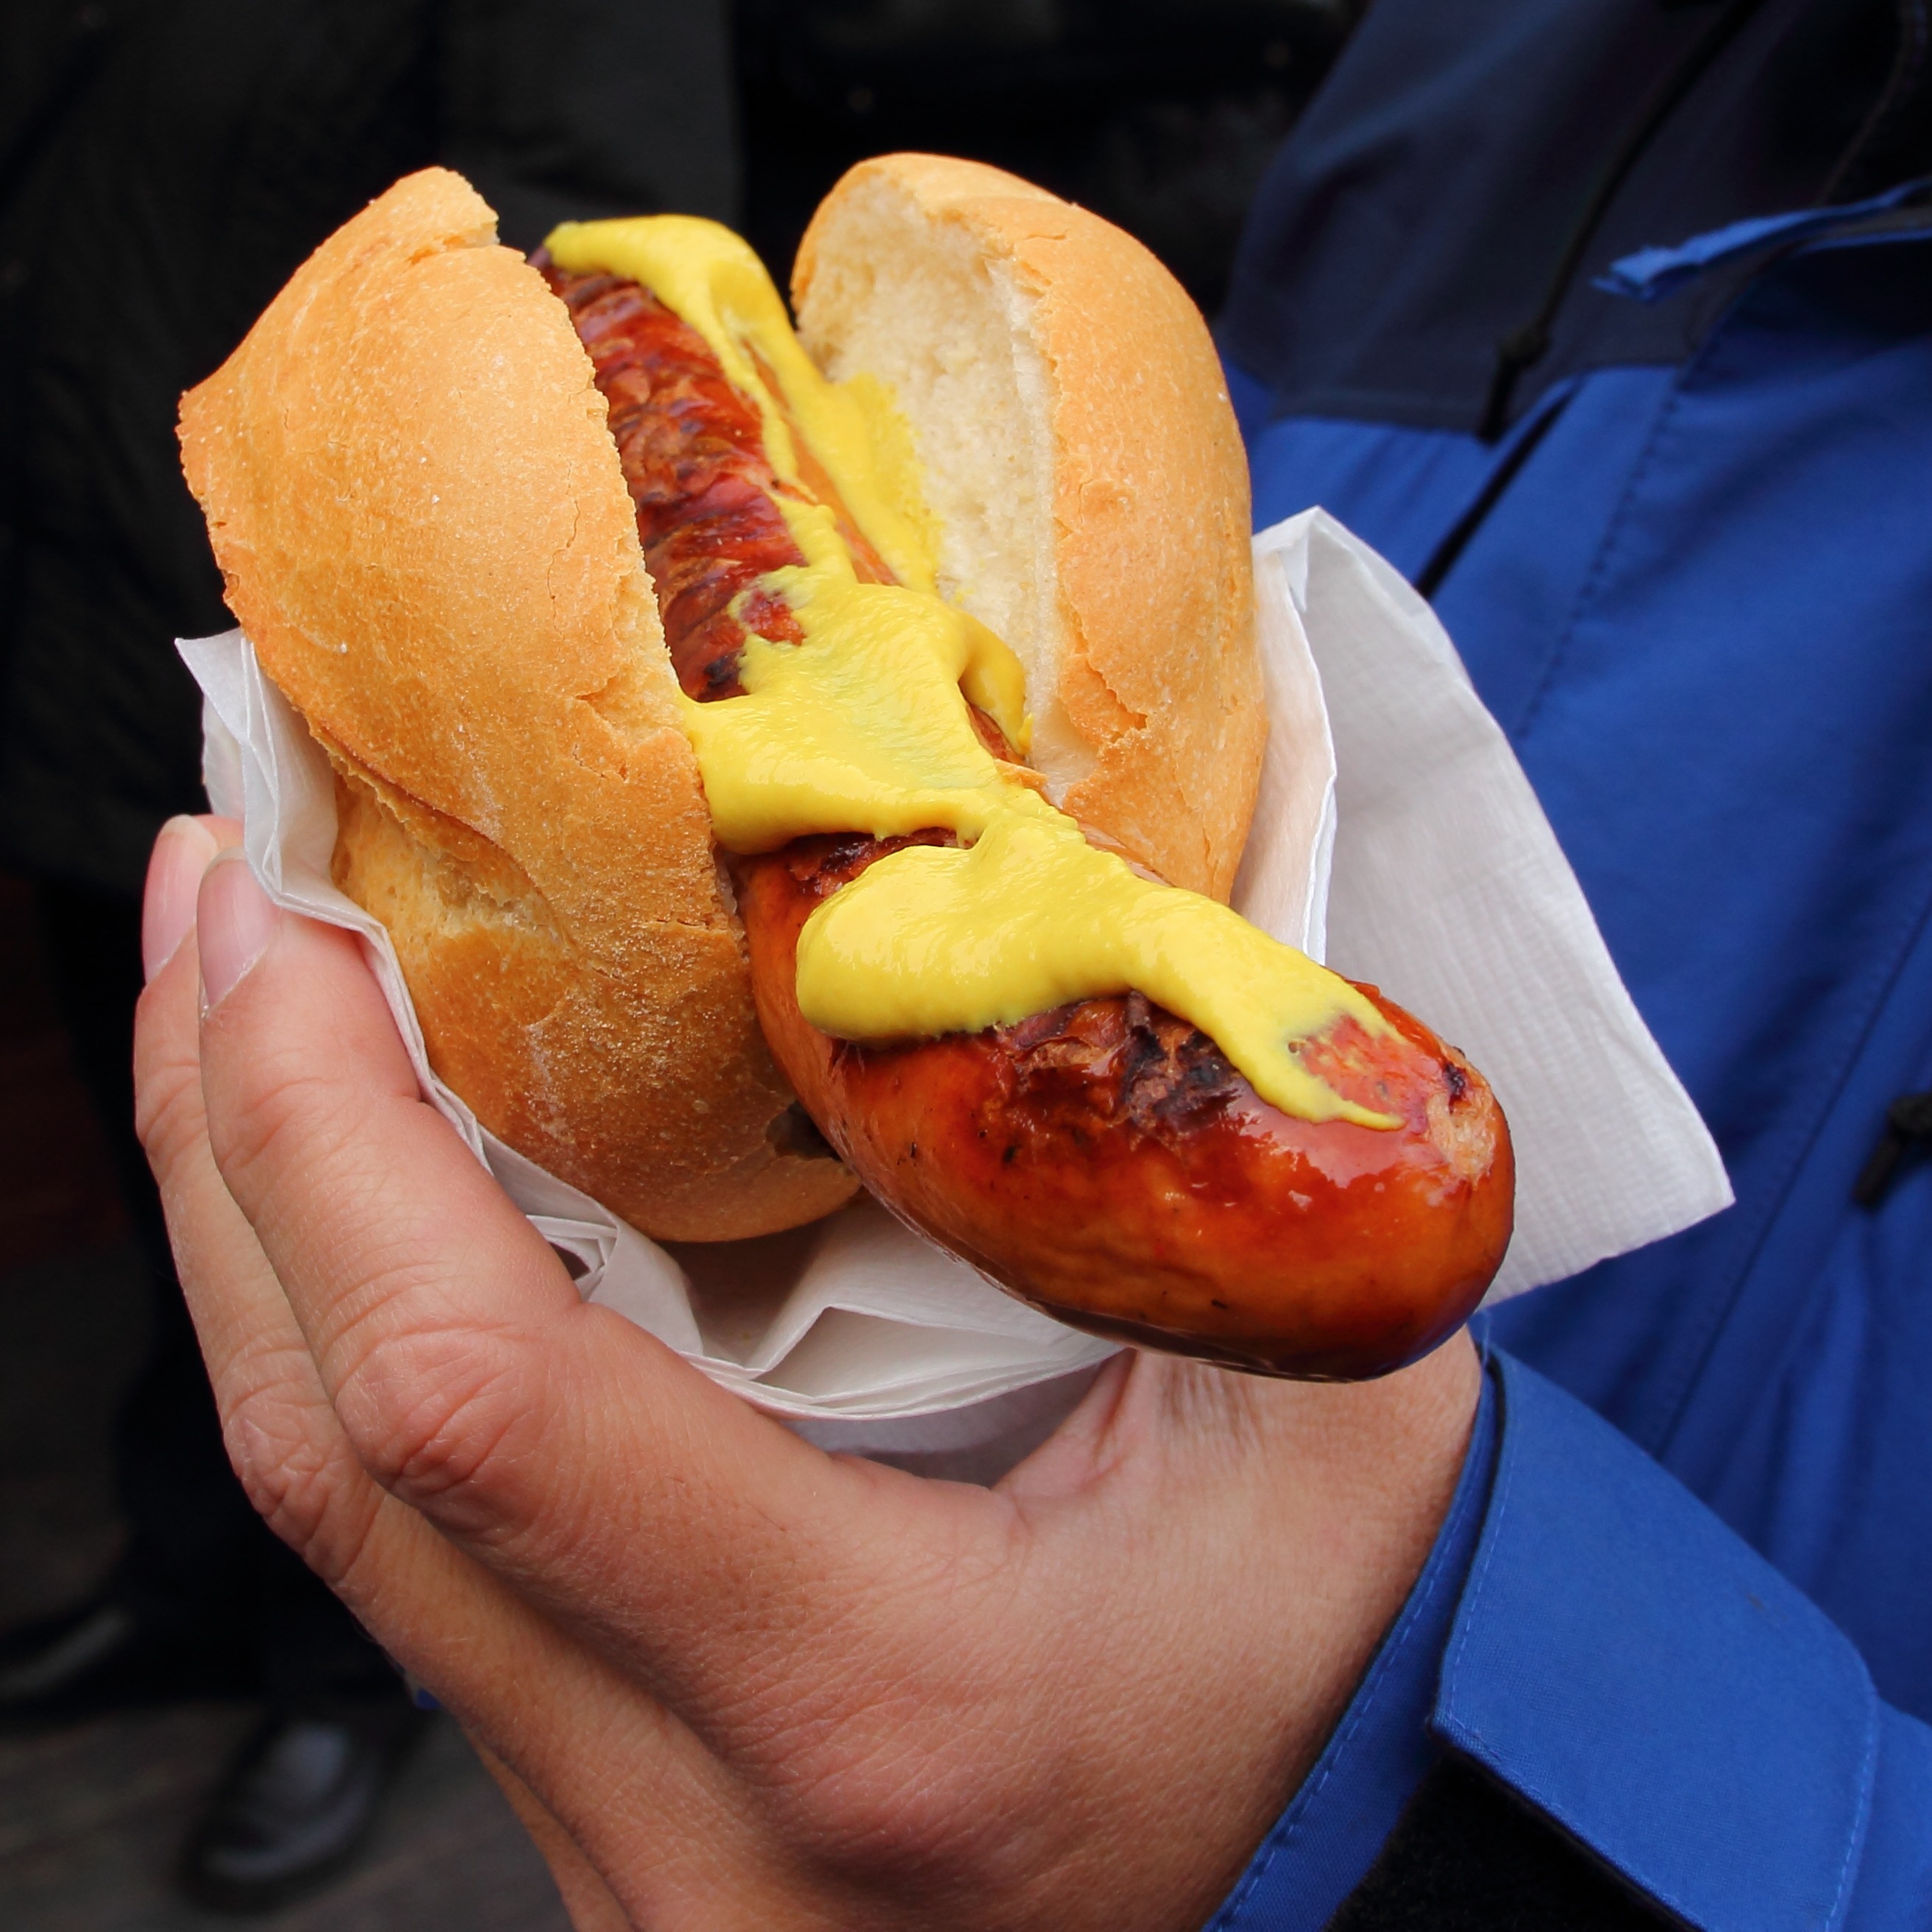
dish, food, produce, healthy, snack, eat, fast food, meat, cuisine, sausage, nutrition, roll, hot dog, benefit from, bratwurst, mustard, unhealthy